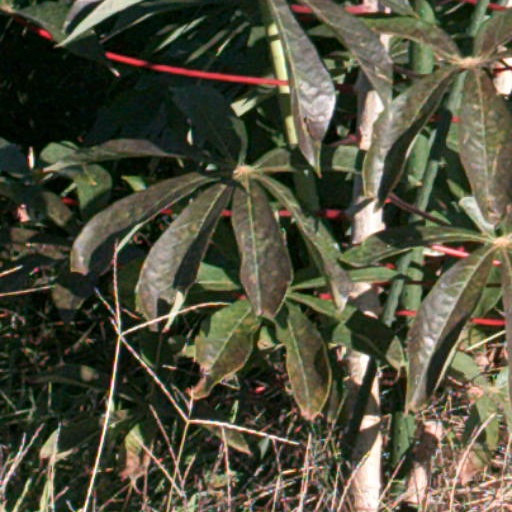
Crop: cassava